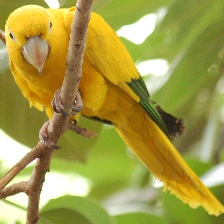
Species: GOLDEN PARAKEET
Scientific name: GUARUBA GUAROUBA